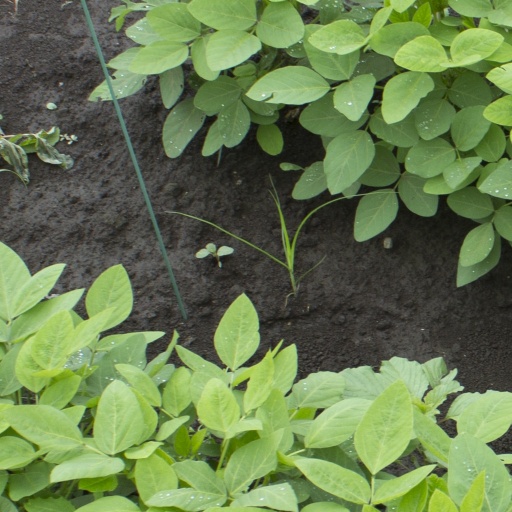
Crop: soybean